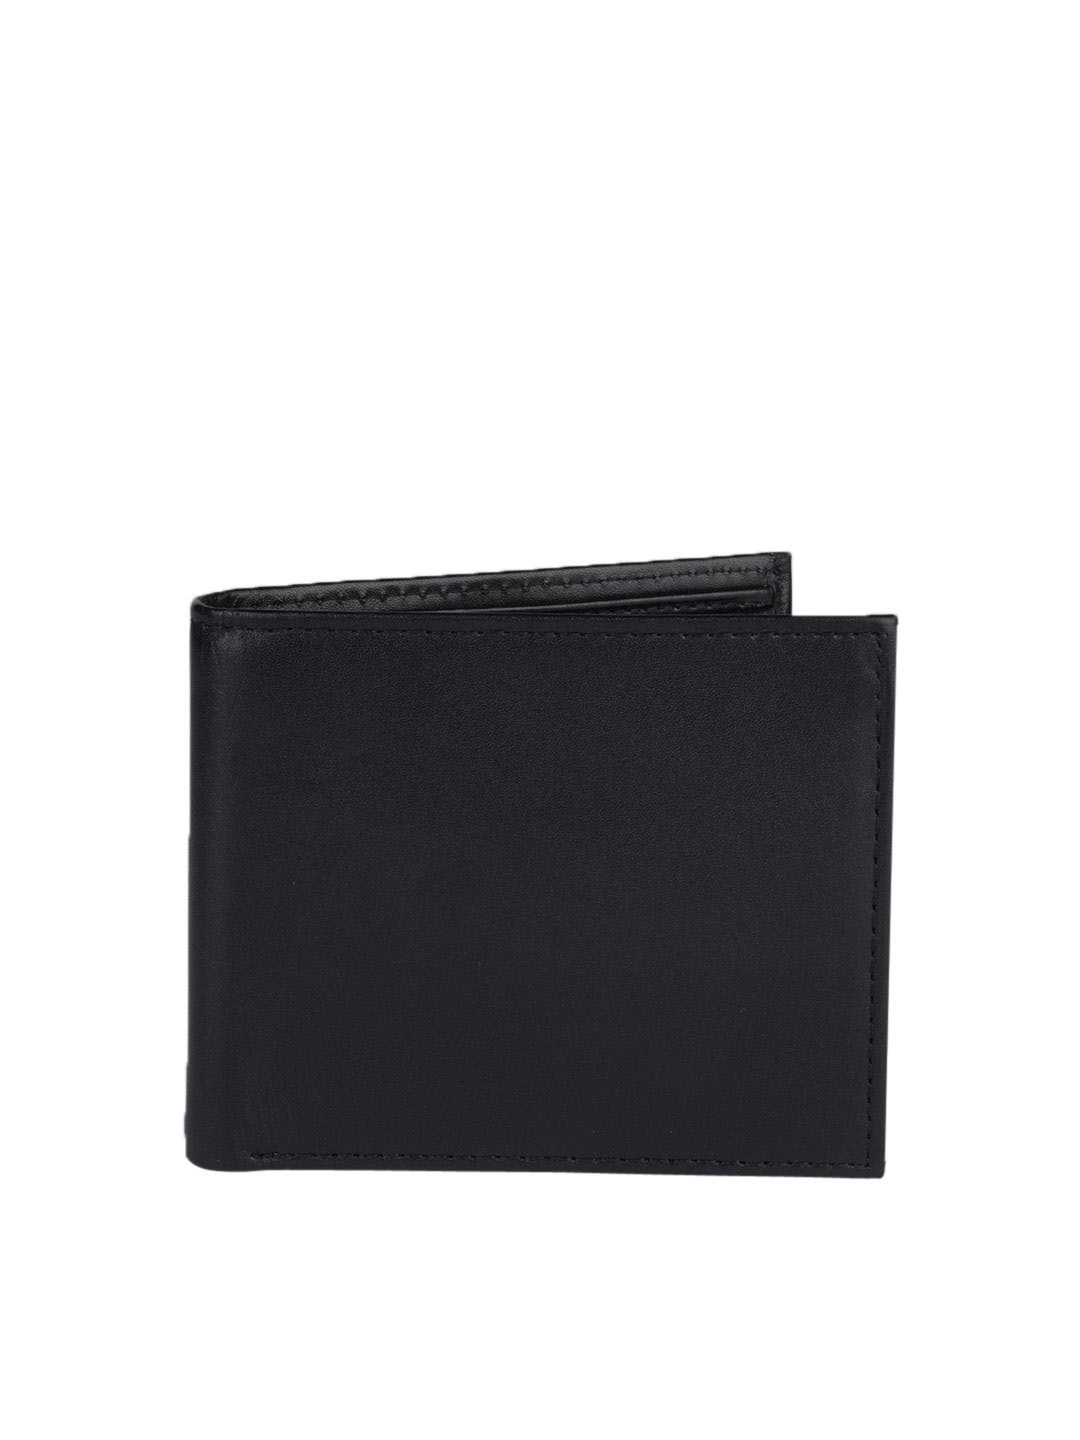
OTLS Men Laurel Black Wallet
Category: Accessories / Wallets / Wallets
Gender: Men
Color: Black
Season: Summer 2012
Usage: Casual